Rum cake
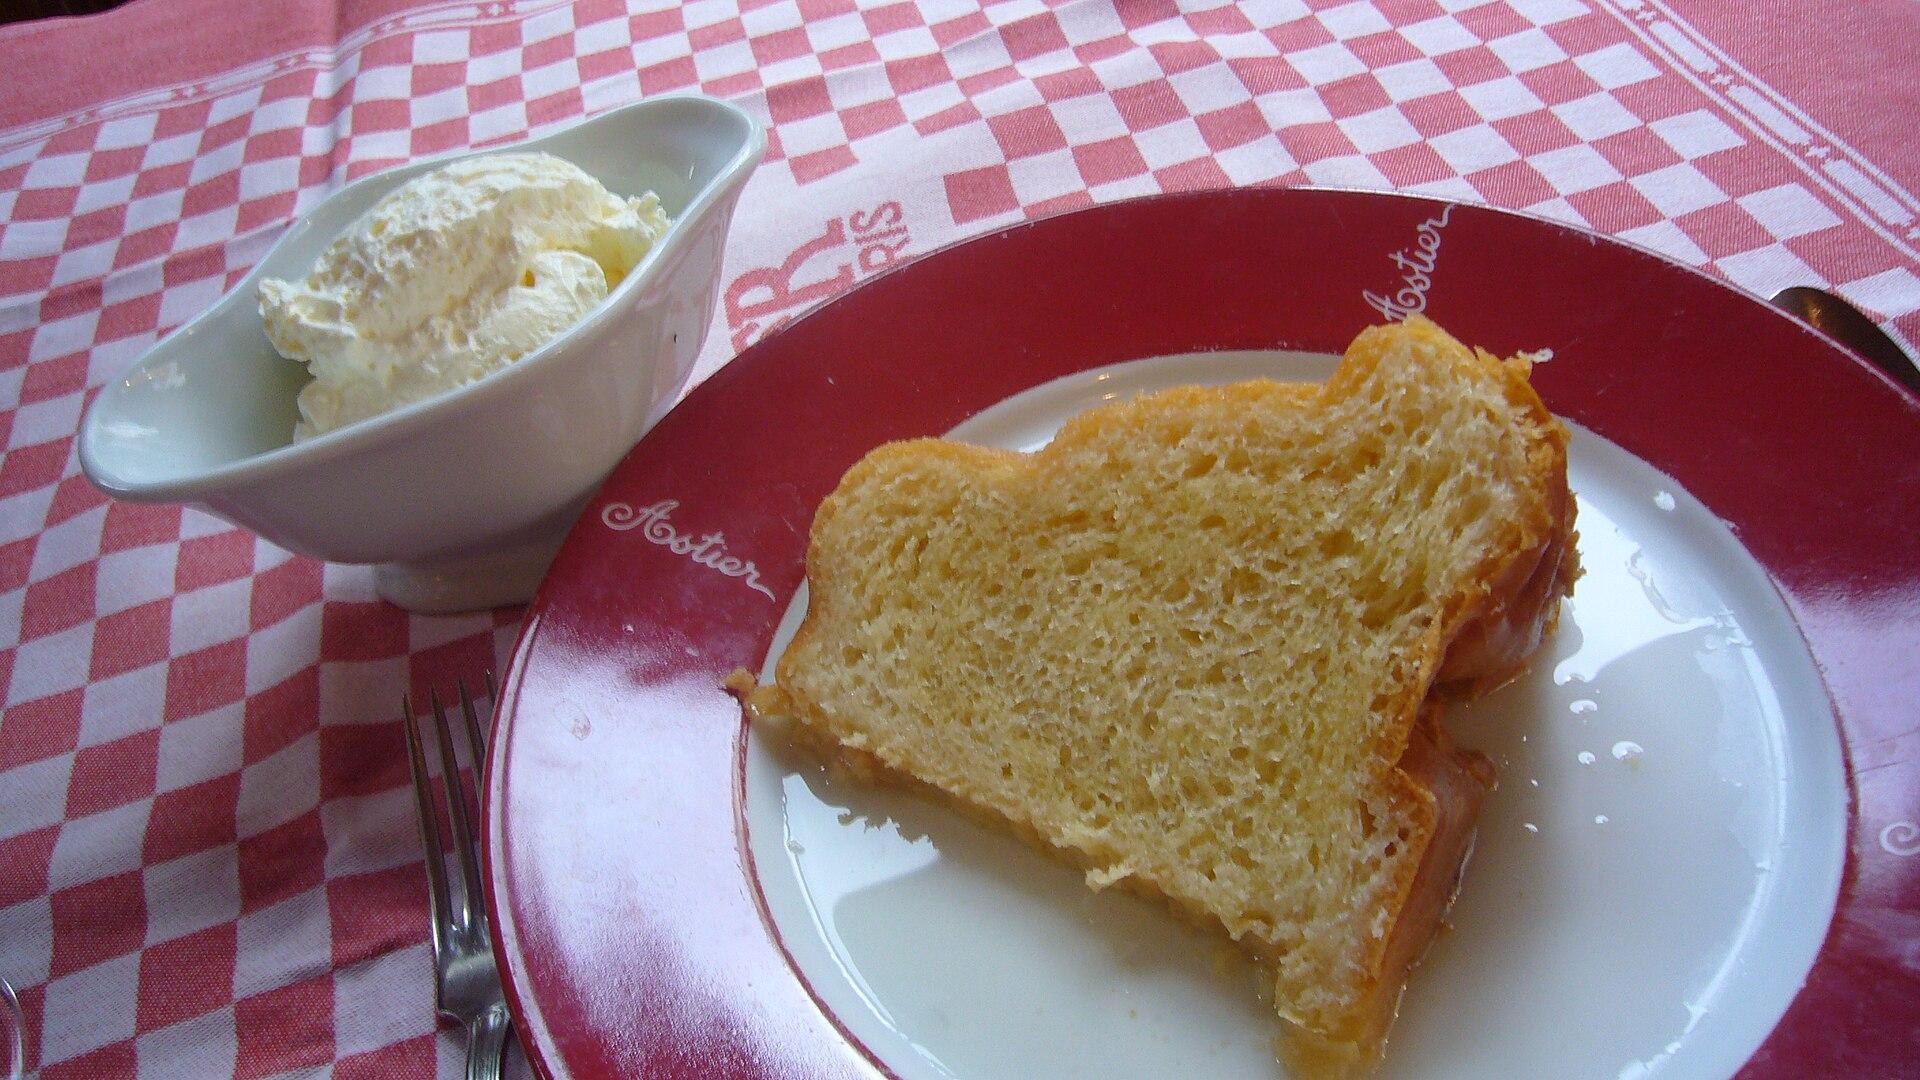
Also known as:
ar - Arabic: كعكة الرم
es - Spanish: Pastel de ron
he - Hebrew: עוגת רום
nl - Dutch: Rumcake
uk - Ukrainian: Ромовий пиріг
zh - Chinese: 蘭姆酒蛋糕
Category: cake (cake)
Cuisine: Caribbean
Associated cuisines: Caribbean
Area: Caribbean
Countries: Antigua and Barbuda, Bahamas, Barbados, Cuba, Dominica, Dominican Republic, Grenada, Haiti, Jamaica, Saint Kitts and Nevis, Saint Lucia, Saint Vincent and the Grenadines, Trinidad and Tobago
Region: Caribbean, , , ,
The dish is similar to a fruitcake, with a lighter texture.